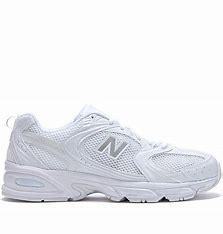
Brand: New
Model: Balance New Balance 530 Marathon